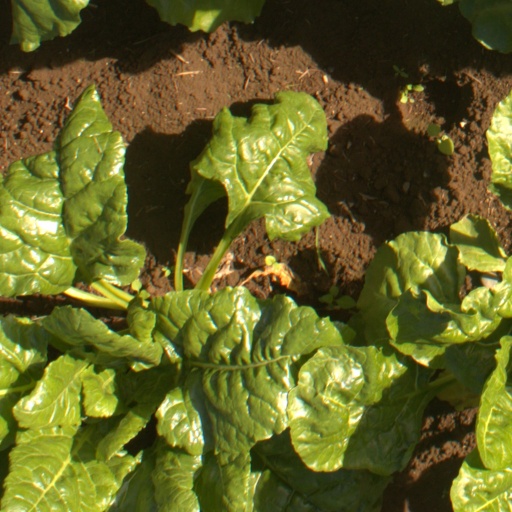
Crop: sugar beet